Konstantin Lobov

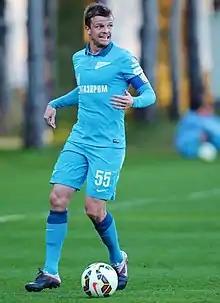
Lobov with Zenit Saint Petersburg in 2015

Konstantin Yuryevich Lobov (born 2 May 1981) is a Russian professional football coach and a former player. He is an assistant manager for Chernomorets Novorossiysk.